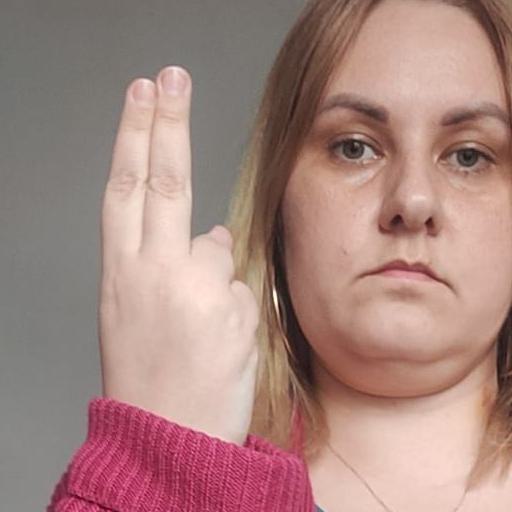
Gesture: two_up_inverted